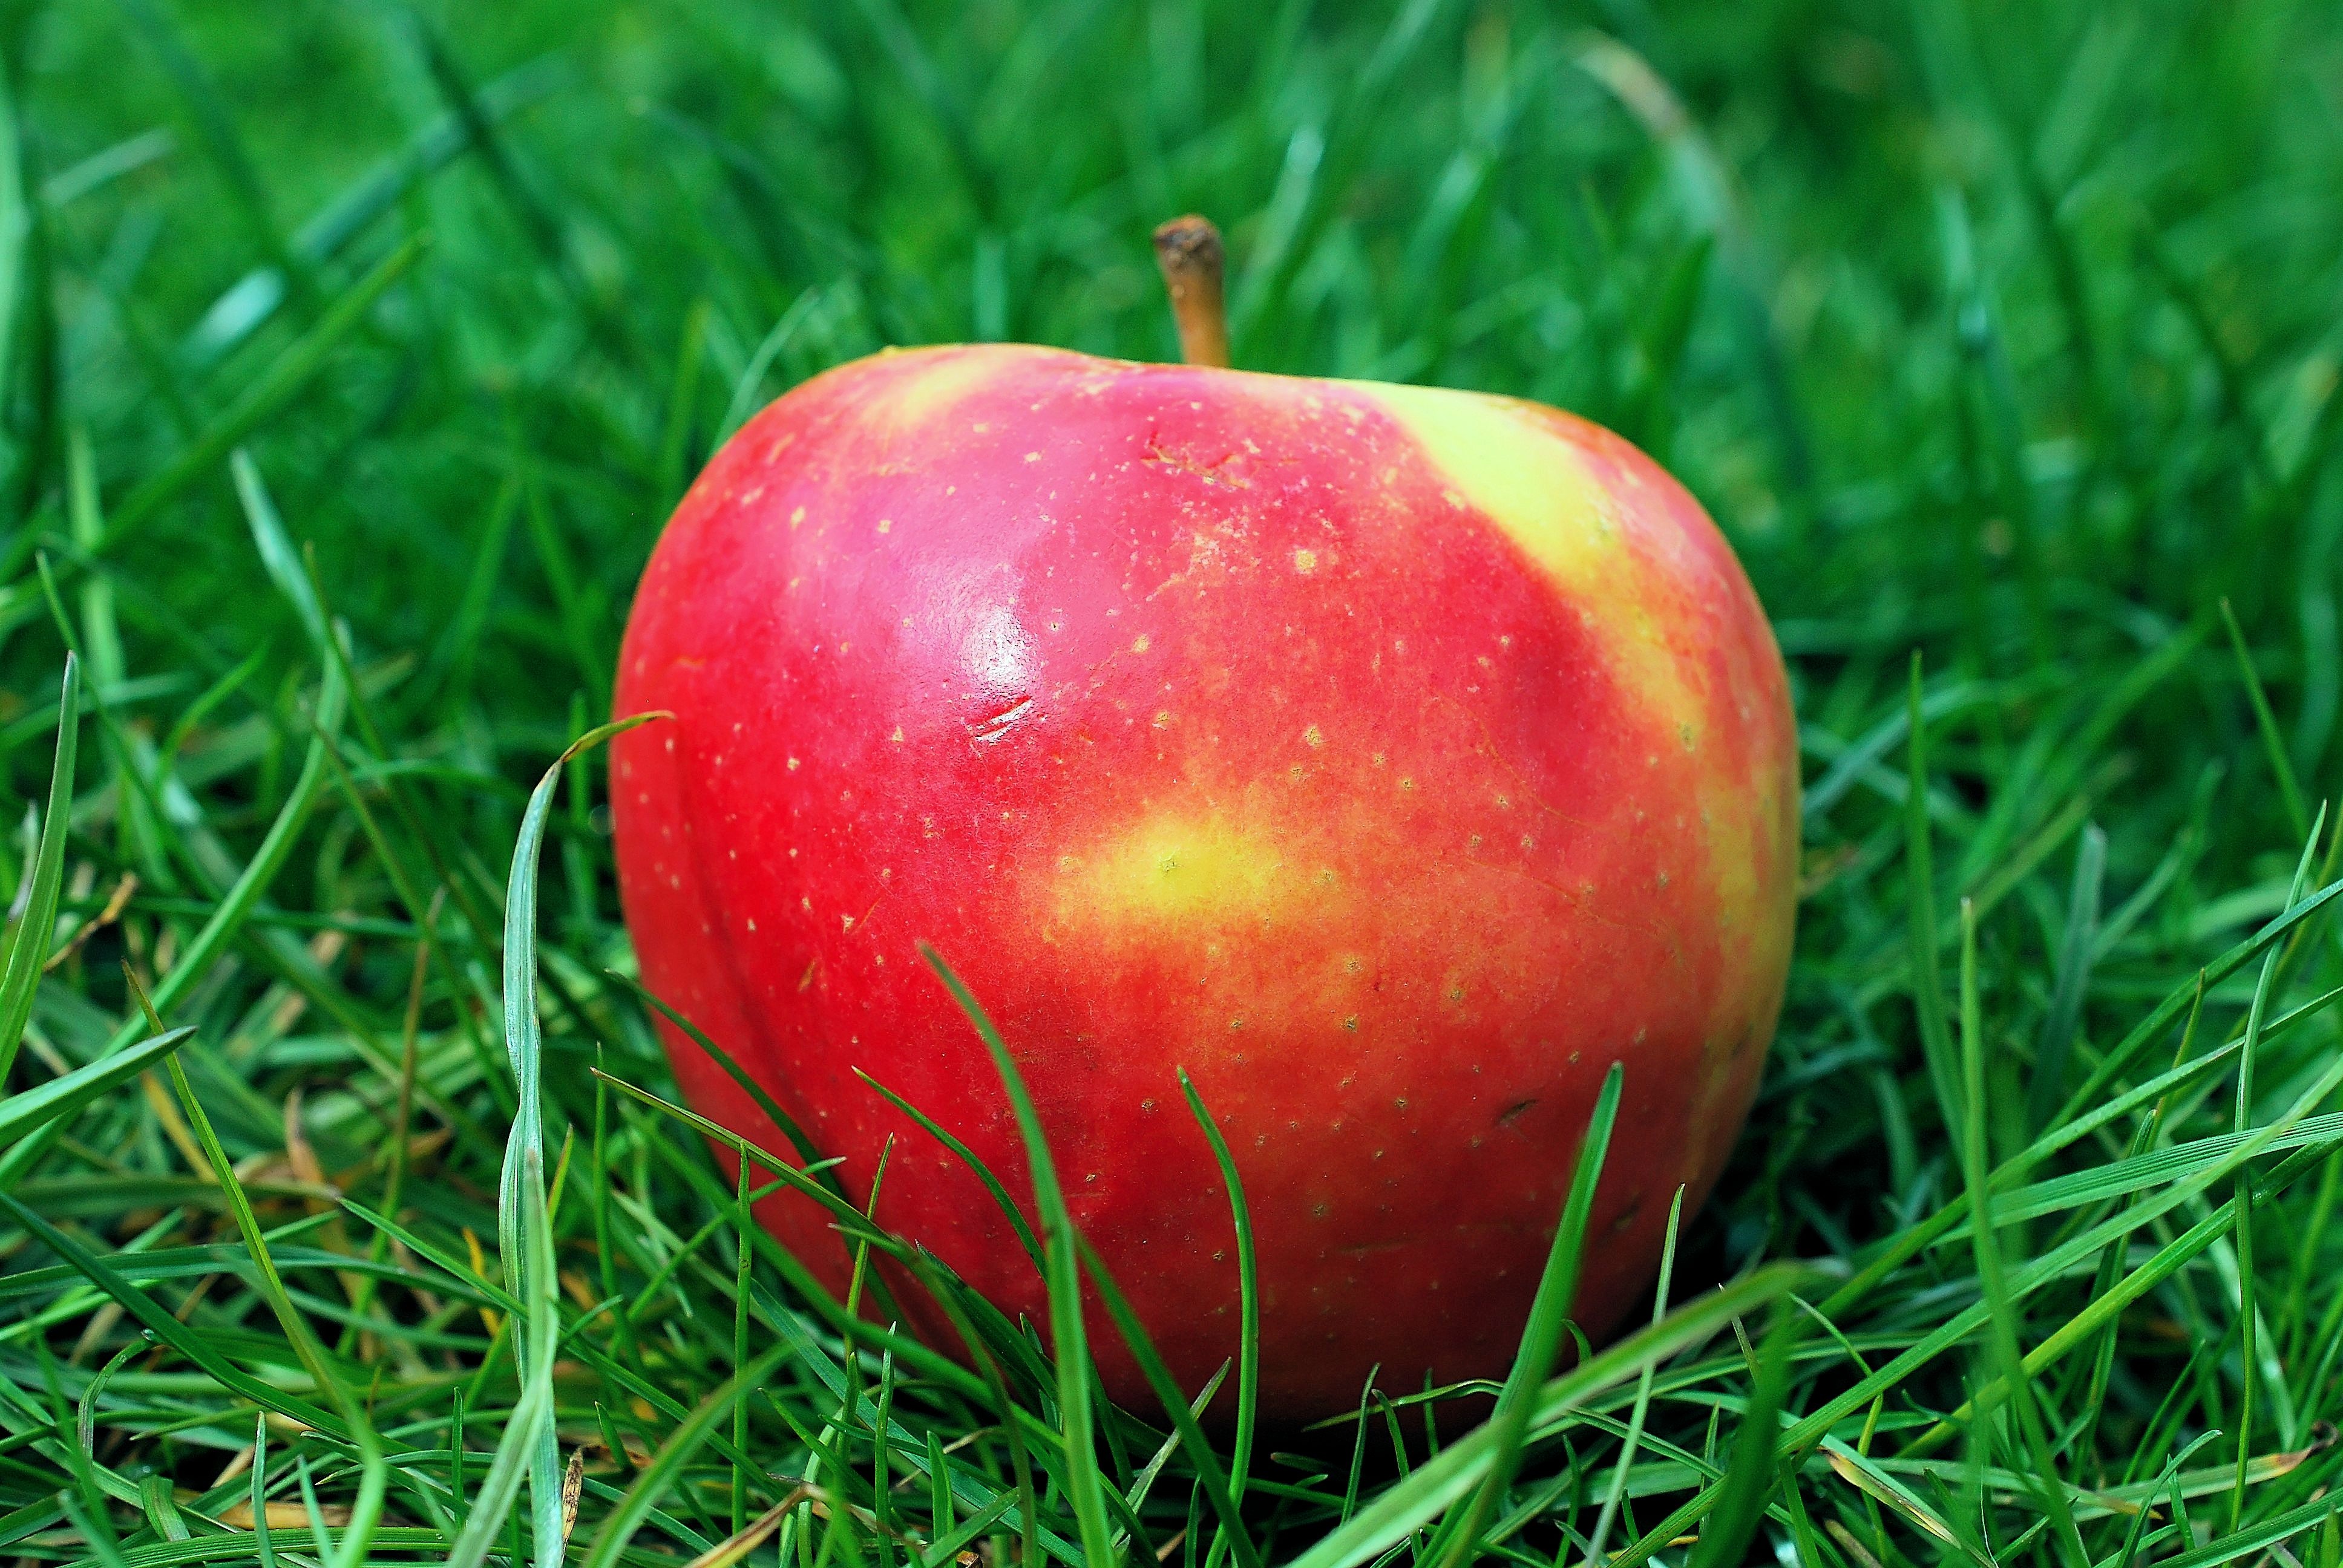
apple, nature, grass, branch, plant, fruit, flower, decoration, food, green, red, produce, garden, healthy, eat, delicious, vitamins, bless you, macro photography, kernobstgewaechs, flowering plant, rose family, healthy diet, land plant, rose order